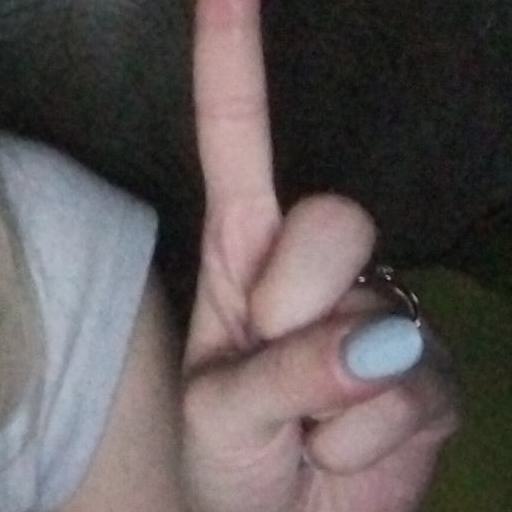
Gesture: one